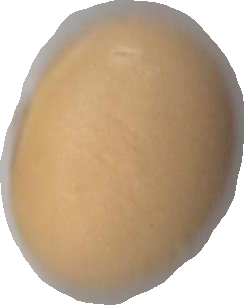
Variety: Dega